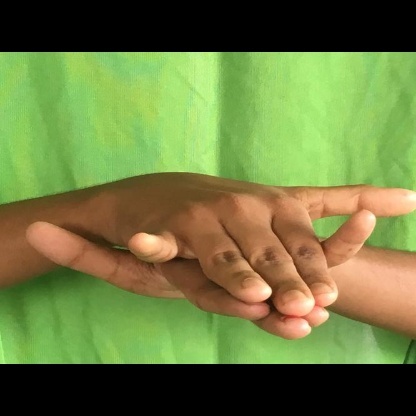
Mudra: Varaha